Sergio Mattarella

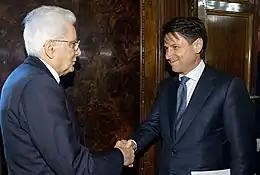
Mattarella with Giuseppe Conte at the Quirinal Palace

On 7 May, Mattarella held a third round of government formation talks, after which he formally confirmed the lack of any possible majority (the M5S rejecting an alliance with the centre-right coalition, the PD rejecting an alliance with both M5S and the centre-right coalition, and the League's Salvini refusing to form a government with M5S unless it included Berlusconi's FI, whose presence in the government was explicitly vetoed by the M5S's leader Di Maio); as a result, he stated his intention to soon appoint a "neutral government" (ignoring the M5S and the League's refusal to support such an option) to take over from the Gentiloni Cabinet, which was considered unable to lead Italy into a second consecutive election, as it represented a majority from a past legislature, and suggested an early election in July, which would be the first summer general election in Italy, as an option in light of the ongoing deadlock. The League and the M5S agreed to hold new elections on 8 July, an option that was rejected by all other parties.